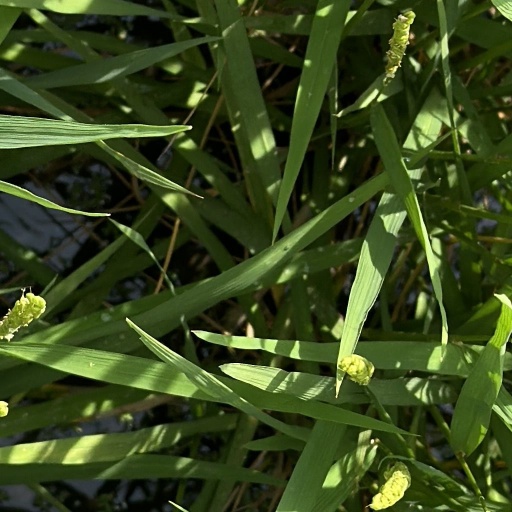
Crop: rice